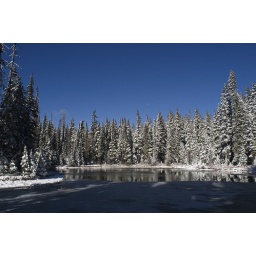
Frozen beauty off a forest road in the Diamond Peak Wilderness, Oregon